Mr. King

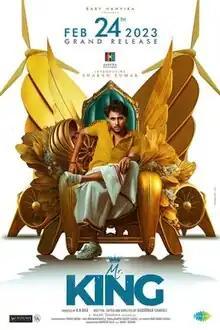

Mr. King is a 2023 Indian Telugu-language romantic thriller film directed by Sasiidhar Chavali and starring Sharan Kumar, Yashvika Nishkala and Urvi Singh. The music was composed by Mani Sharma. The film released on 24 February 2023.